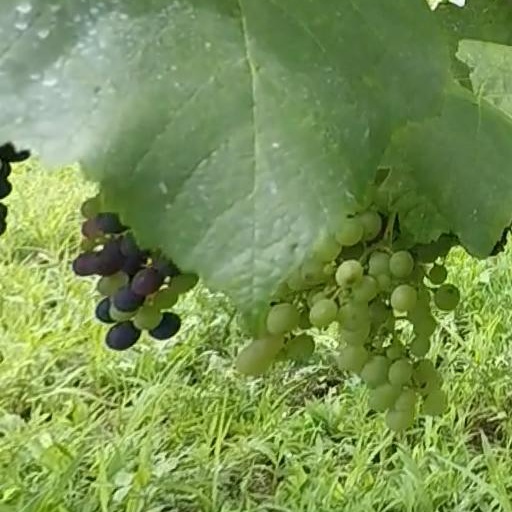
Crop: grape